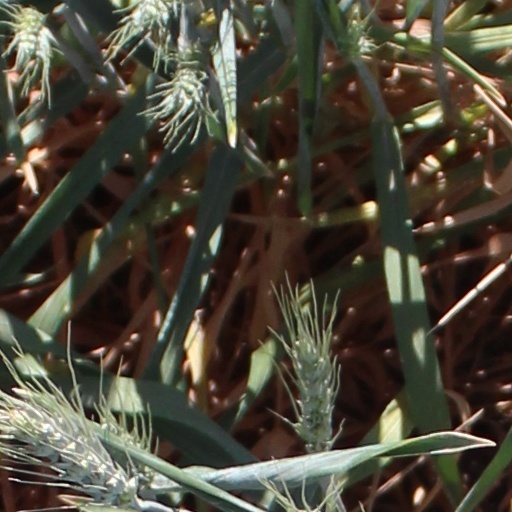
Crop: wheat